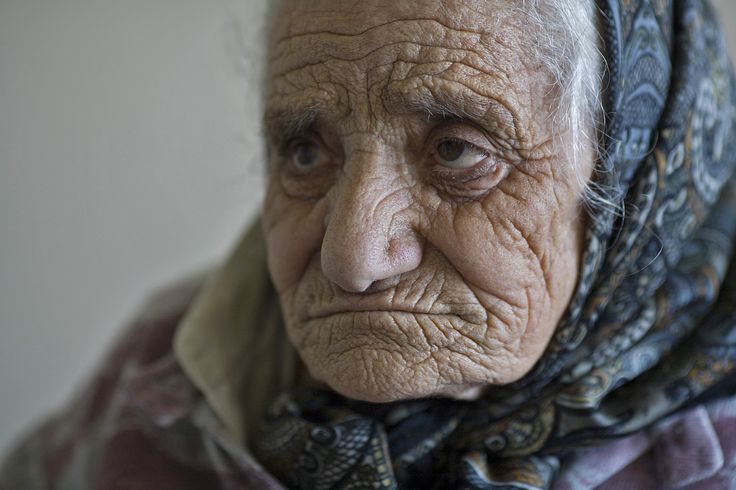
Gender: women